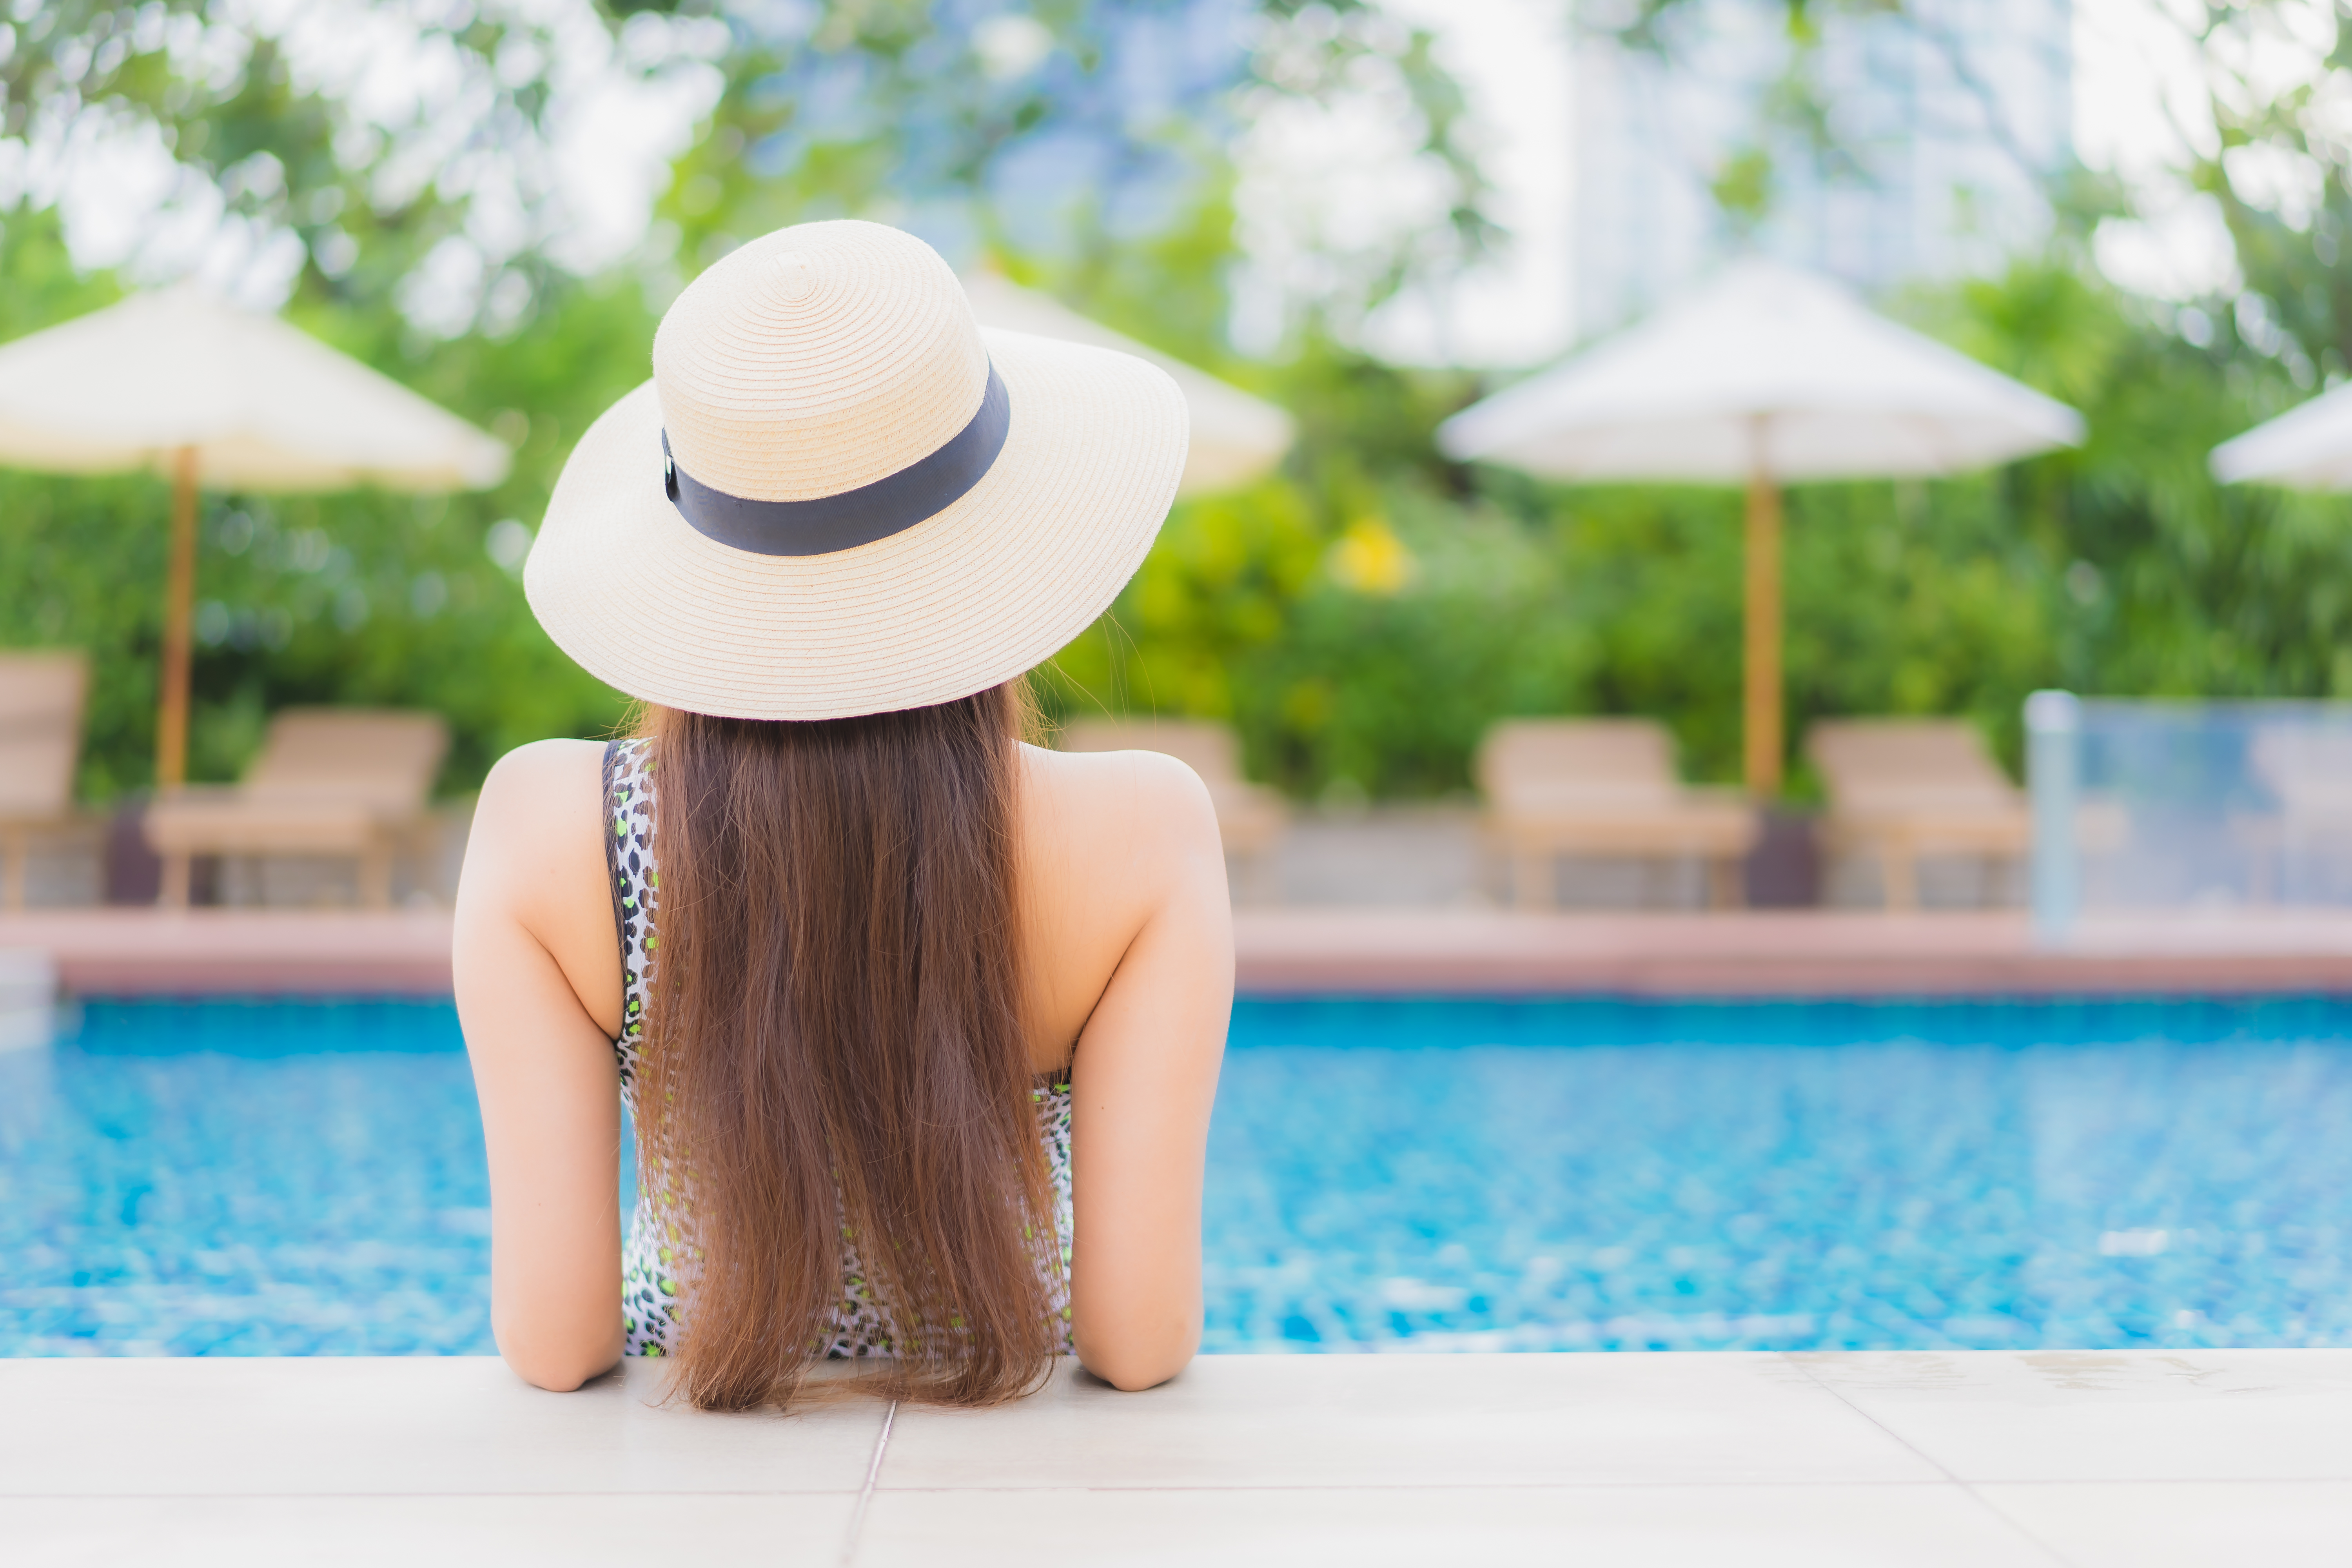
Moxy Tokyo Kinshicho, active, activity, adult, asia, asian, beach, beautiful, beauty, bikini, blue, body, caucasian, concept, dark, enjoyment, female, fun, girl, happy, hat, health, healthy, holiday, hotel, leisure, lifestyle, people, person, pool, reflection, relax, relaxation, resort, sea, silhouette, spa, summer, sun, sunset, swim, swimming, swimwear, tan, travel, tropical, vacation, water, wellbeing, woman, young, skin, sun hat, swimming pool, pink, sitting, shoulder, headgear, grass, joint, photography, sunlight, long hair, dress, leg, fashion accessory, fedora, recreation, table, plant, furniture, brown hair, black hair